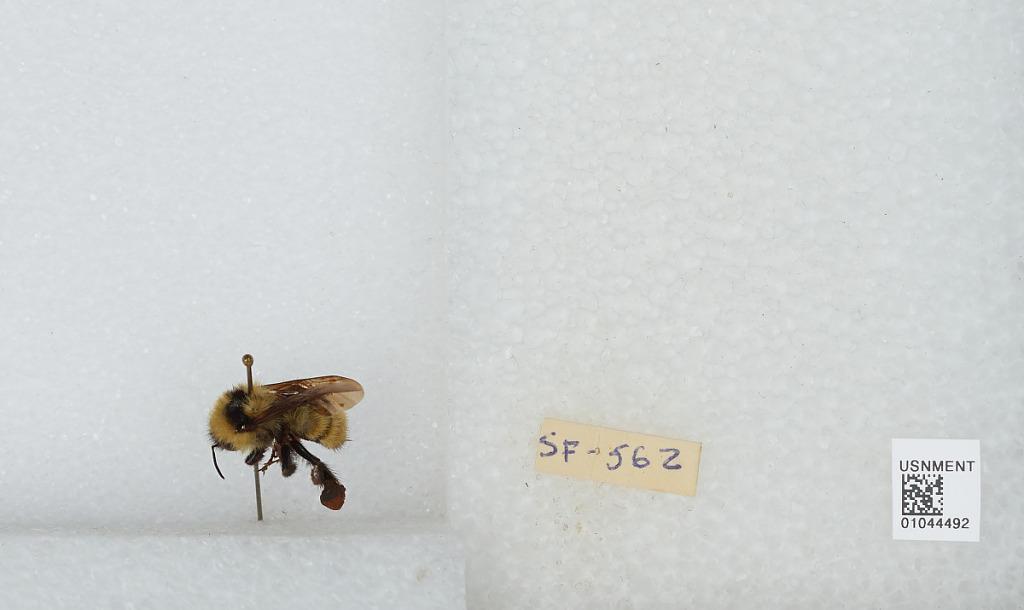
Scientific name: Bombus sp.